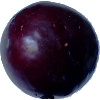
Label: Plum 2